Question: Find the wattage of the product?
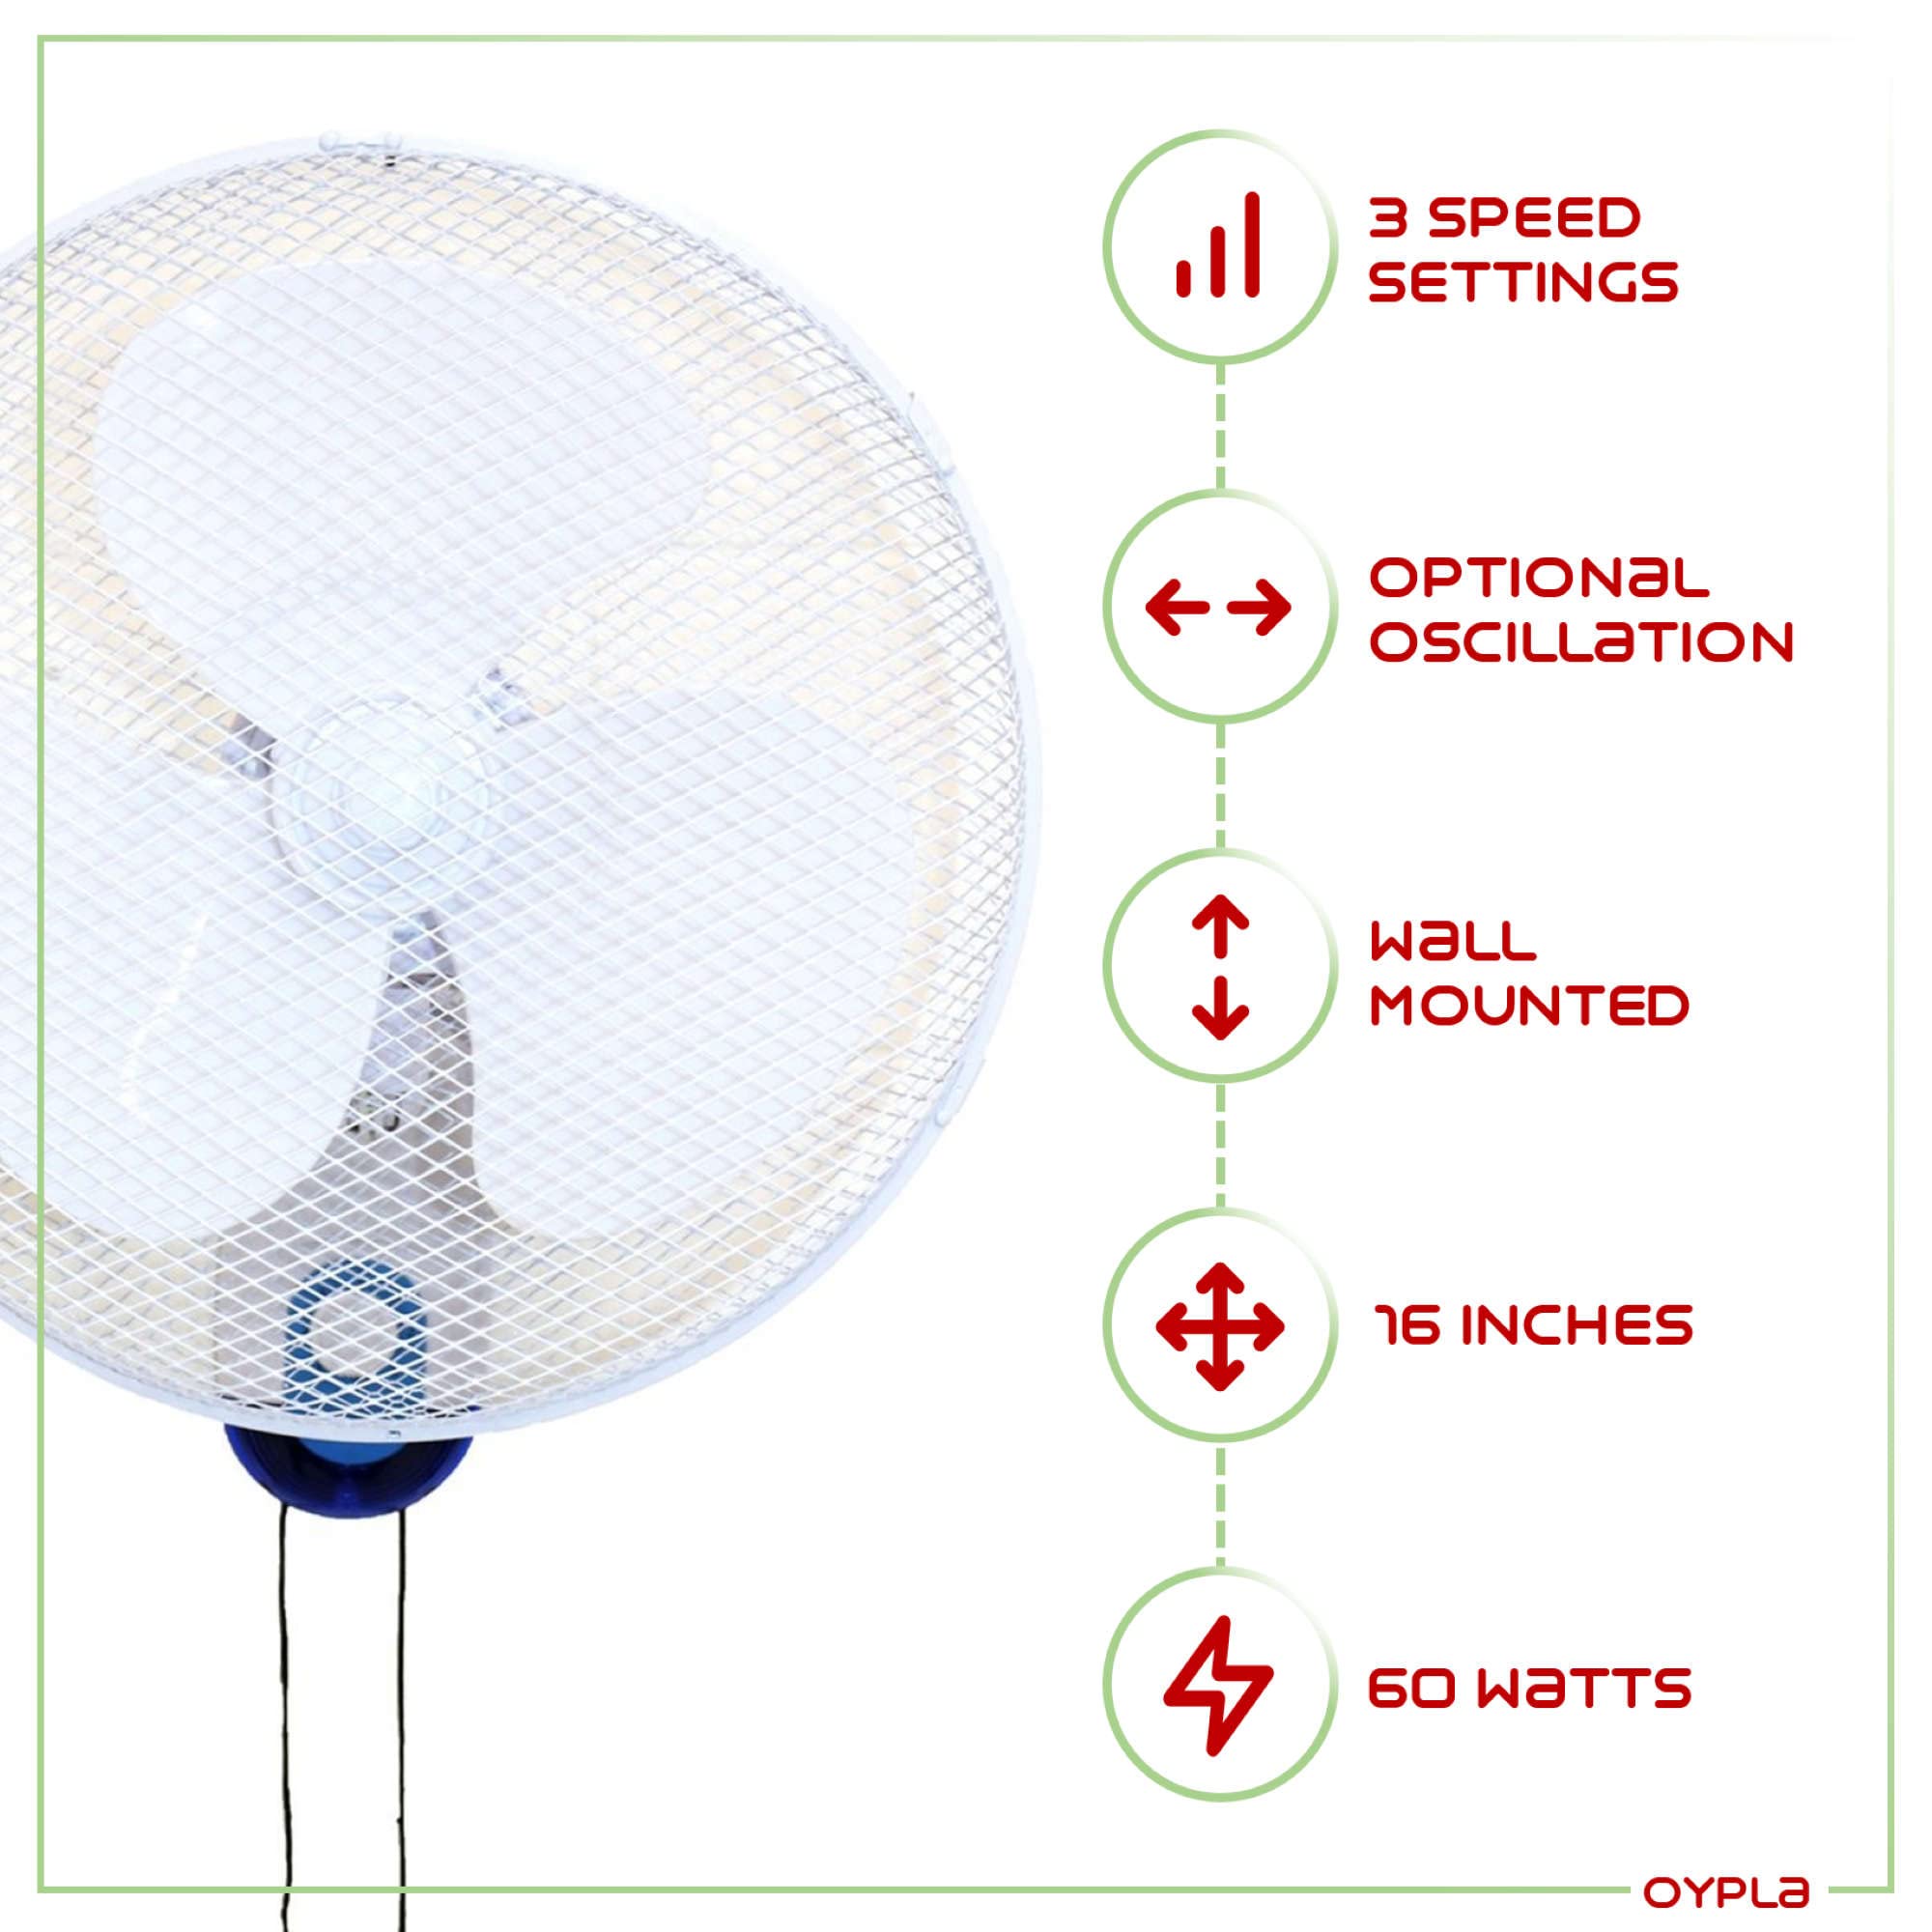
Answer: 60.0 watt